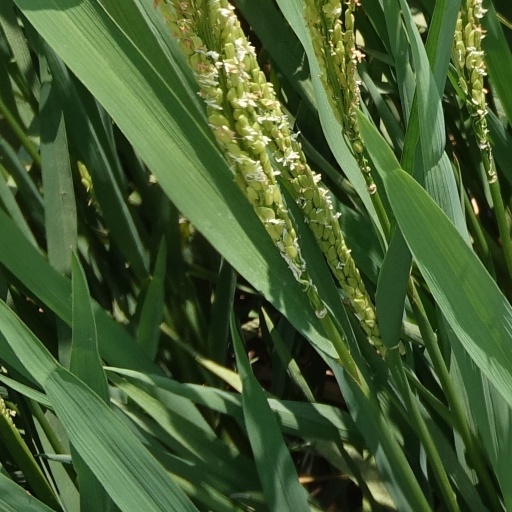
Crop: rice